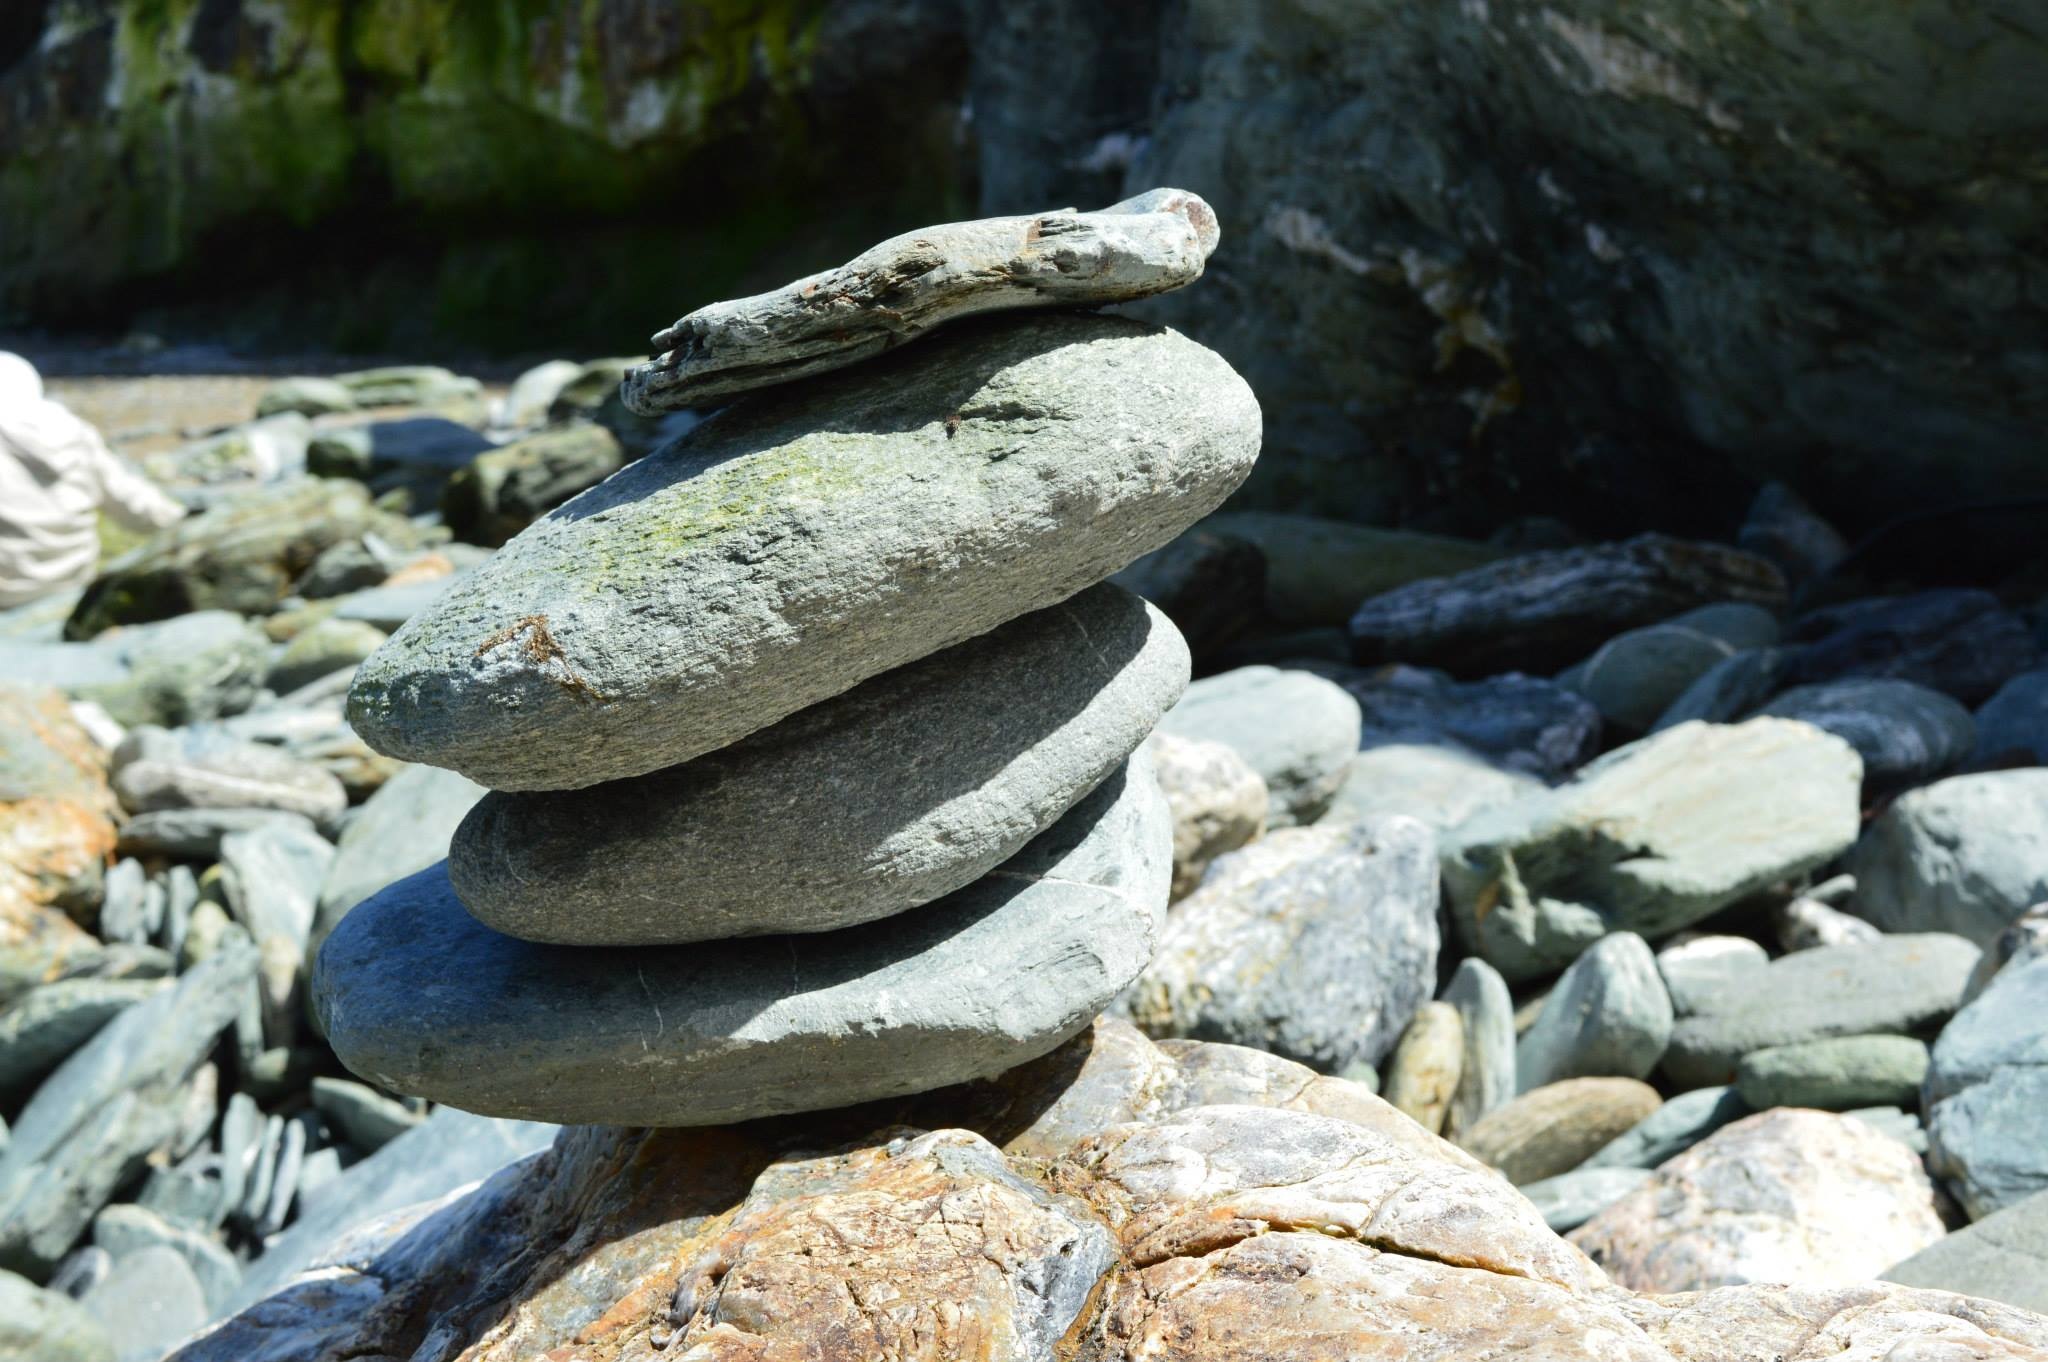
beach, rock, stream, balance, material, stones, geology, boulder, water feature